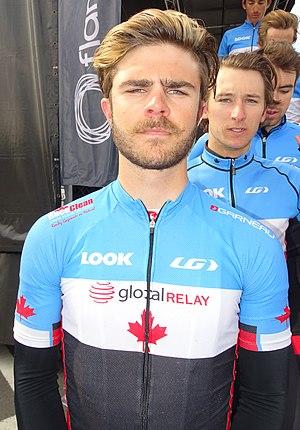
Reportage réalisé le samedi 9 avril à l'occasion du départ et de l'arrivée du Tour des Flandres espoirs 2016 à Audenarde, Belgique.
Alexander "Alec" Cowan, né le 19 novembre 1996 à Calgary, est un coureur cycliste canadien, membre de l'équipe Wildlife Generation.